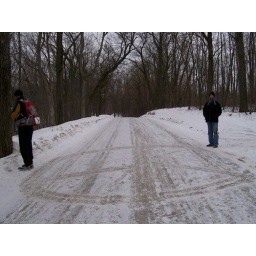
MarchMadAR 2008- Note the peace sign made in the middle of the road by volunteers trying to keep warm.